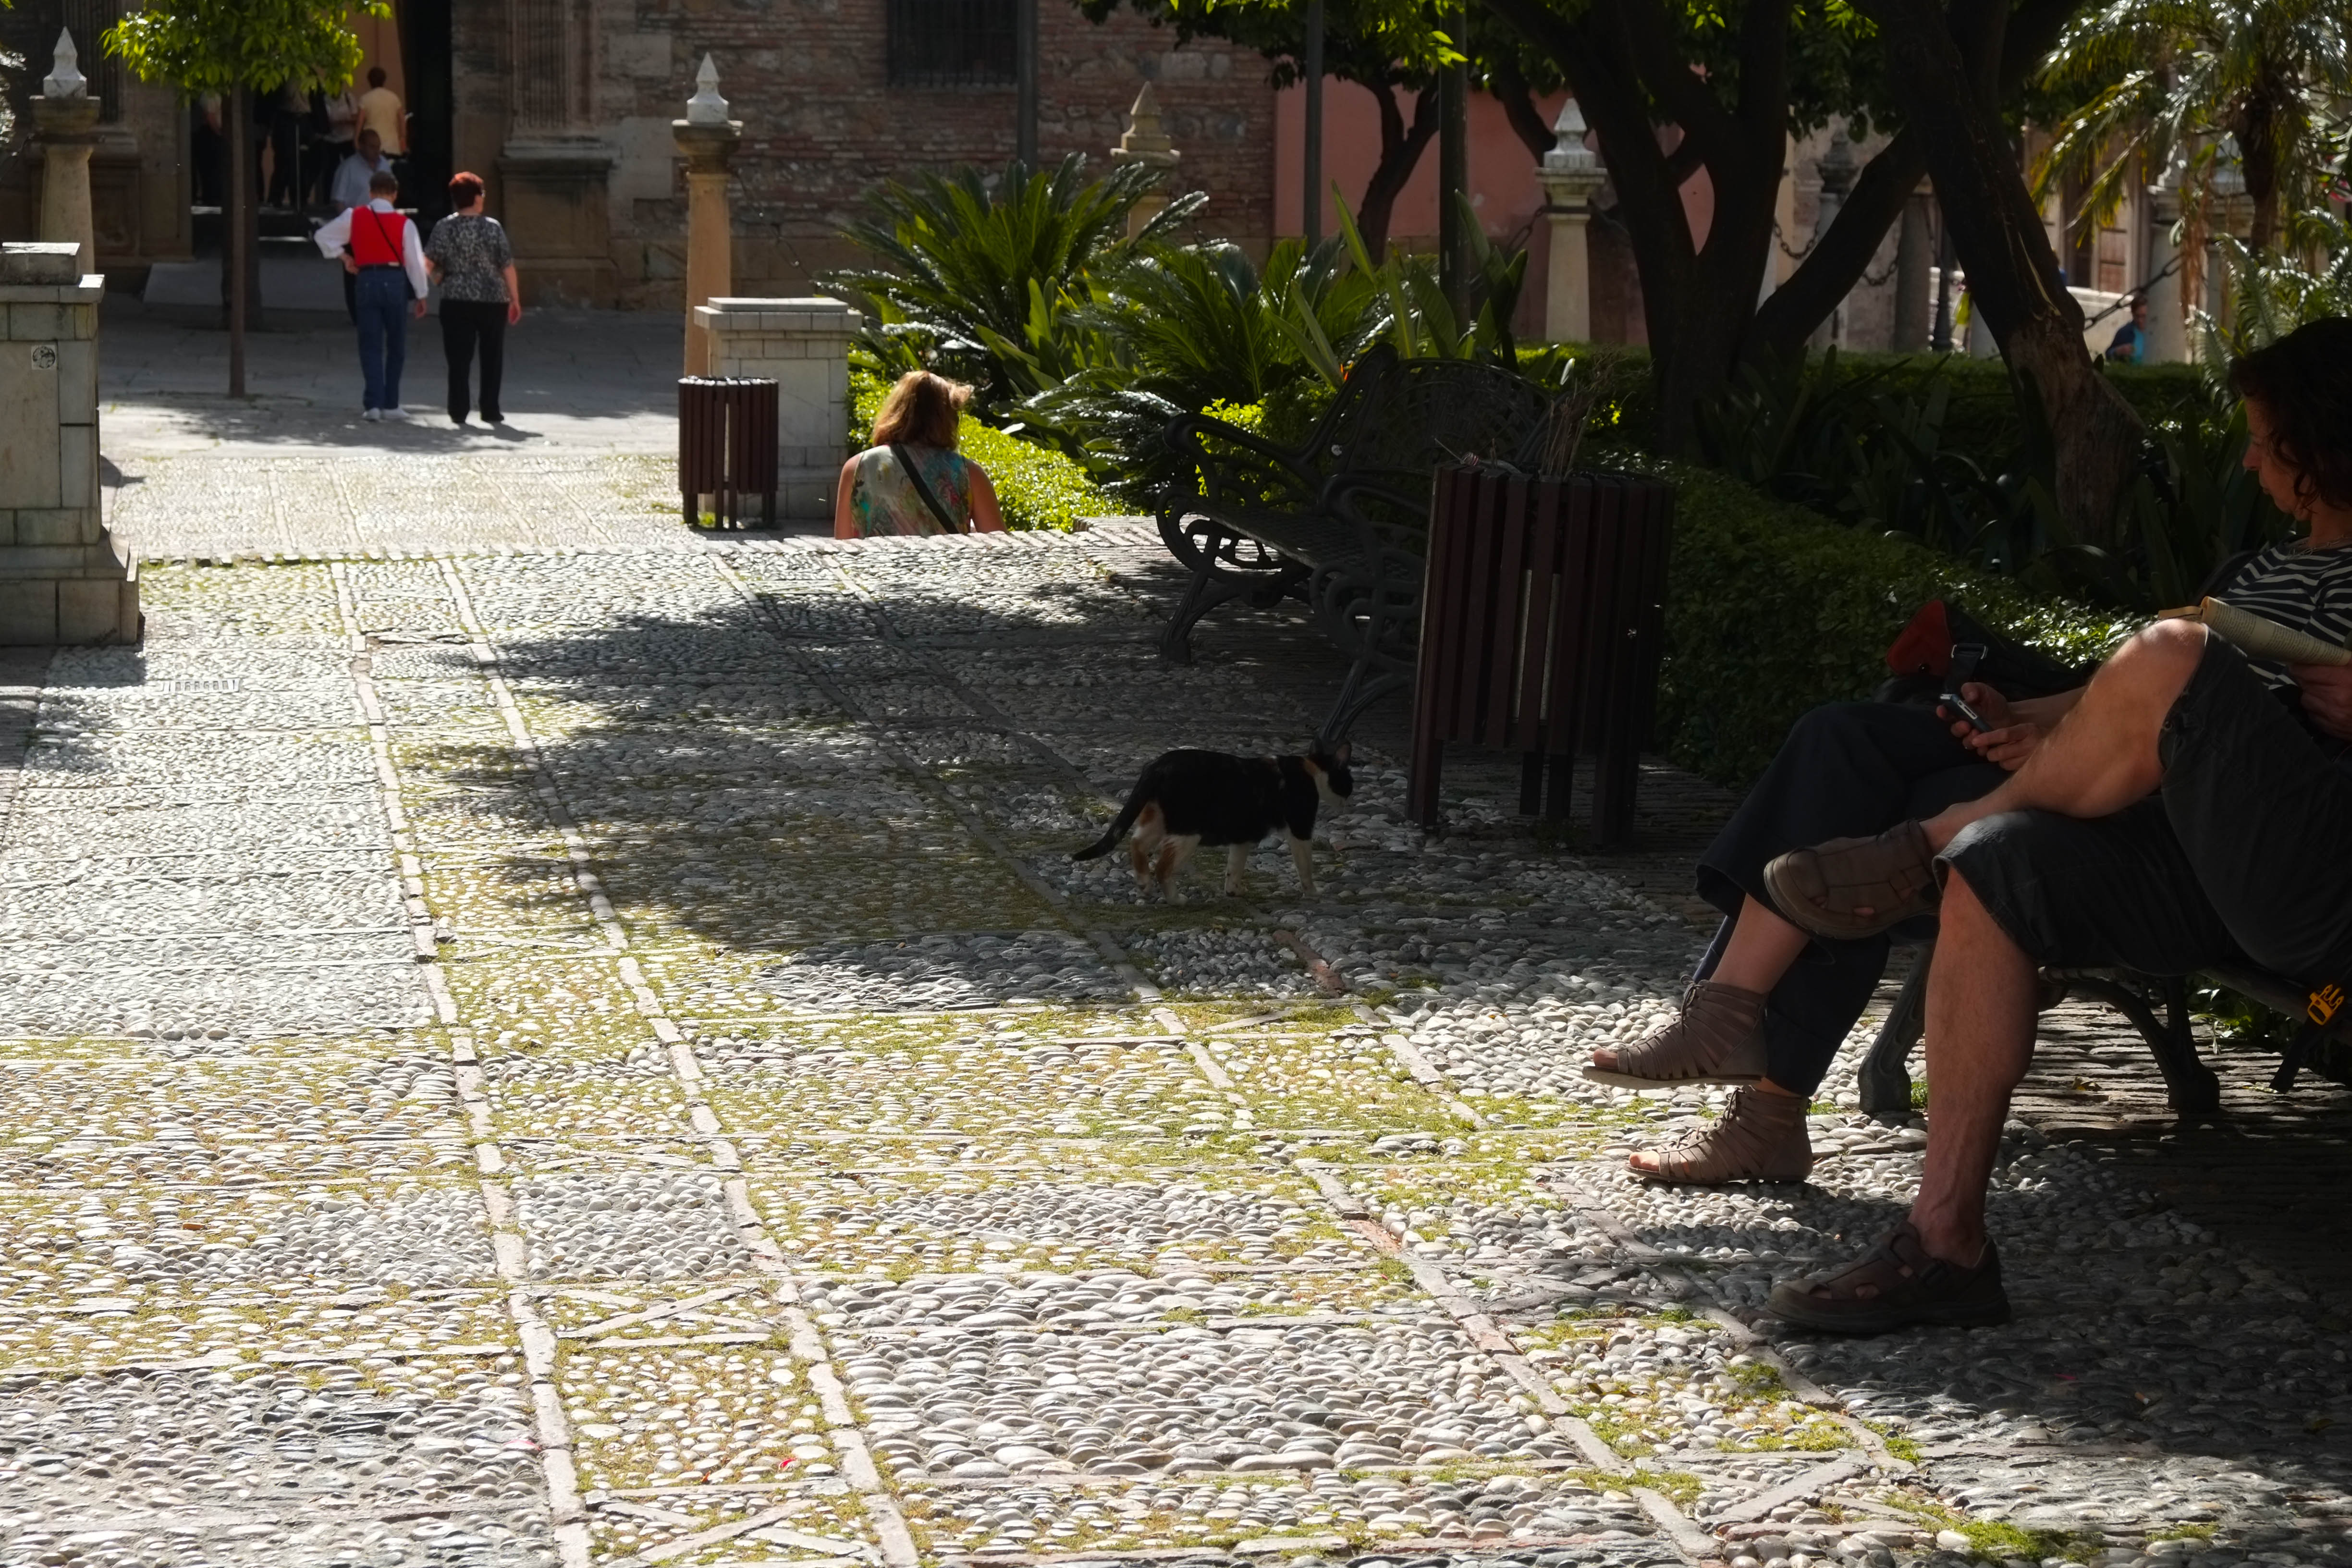
backyard, garden, andalusia, yard, malaga